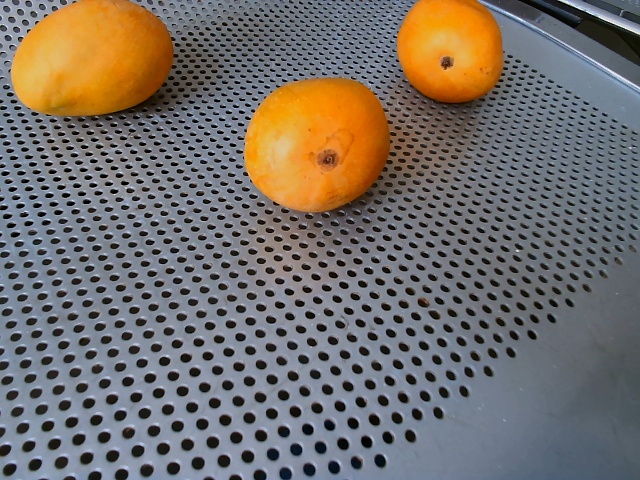
Label: Ripe_Mango